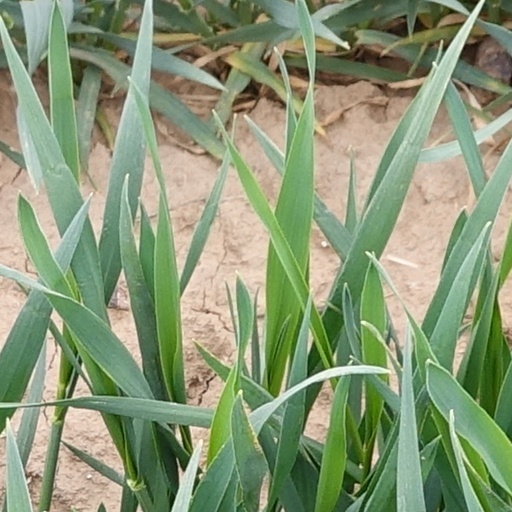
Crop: wheat